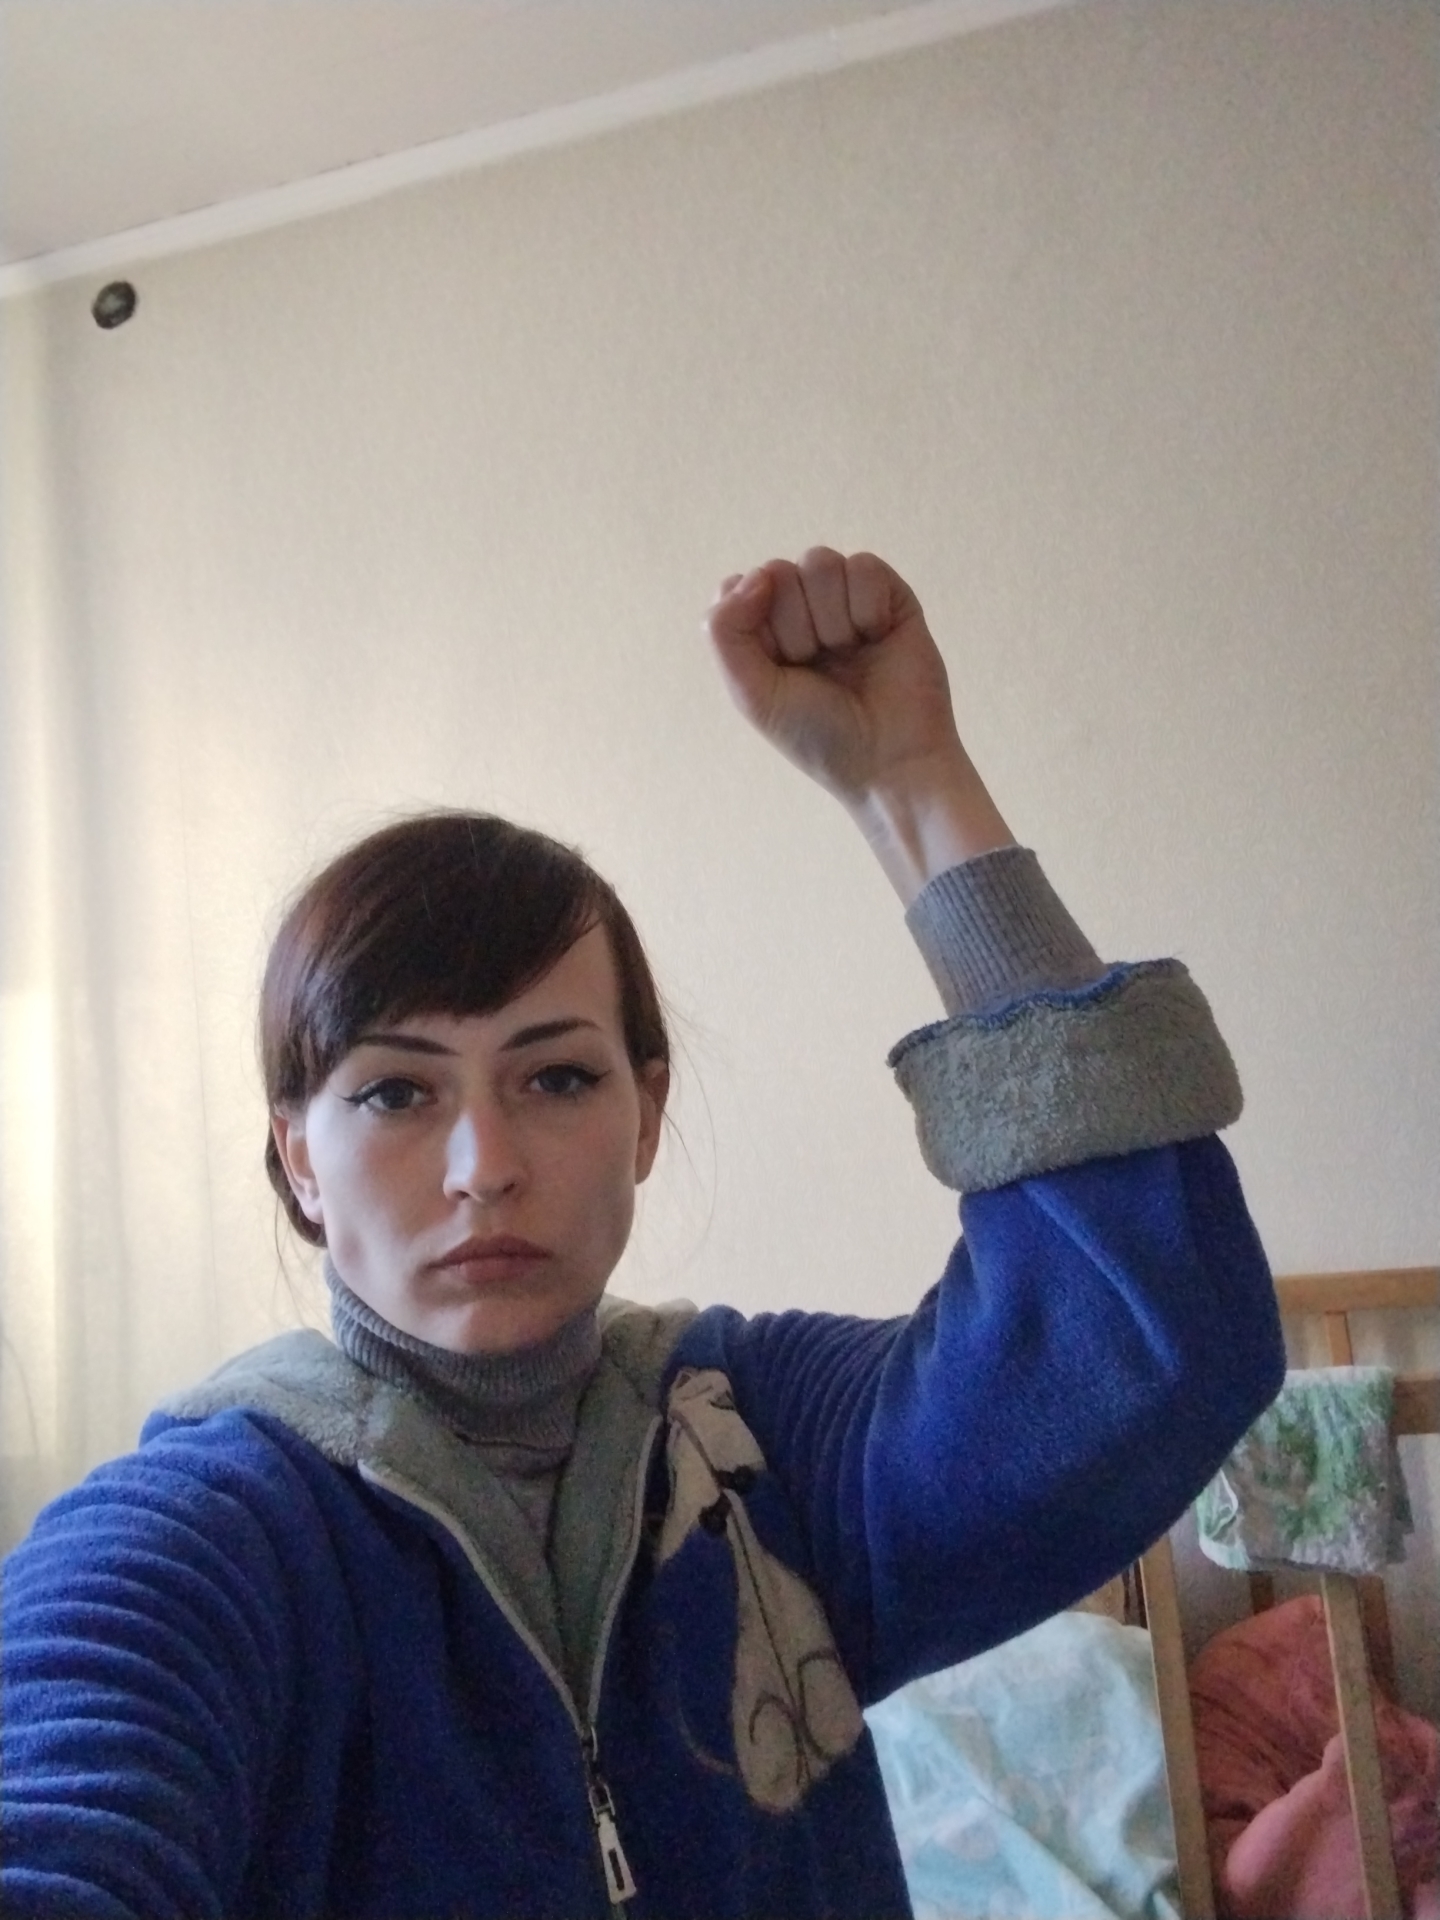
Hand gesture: fist